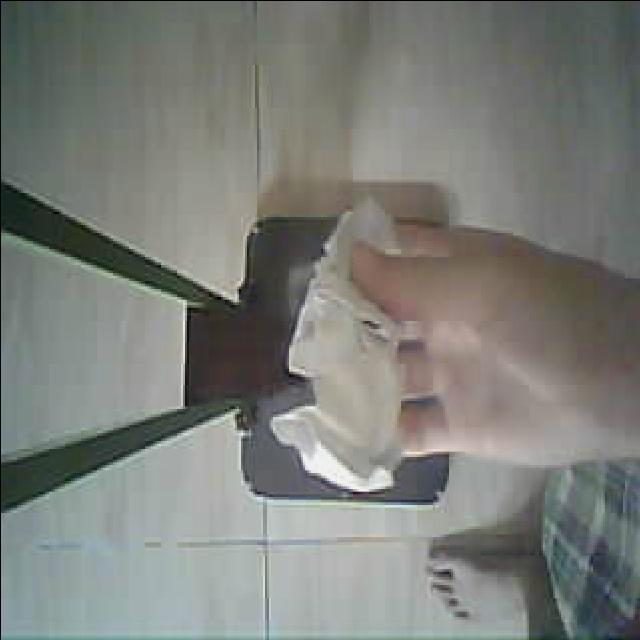
Label: tissues